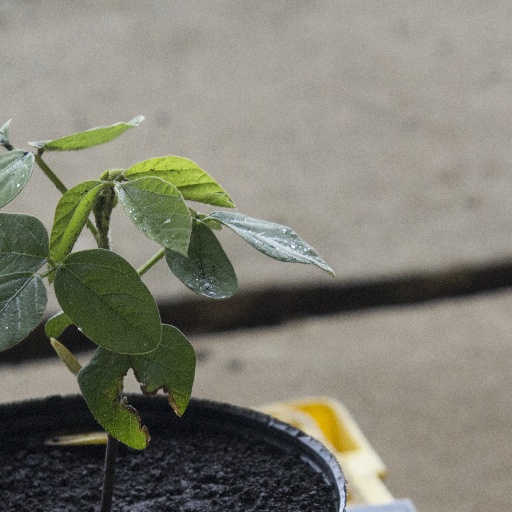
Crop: soybean